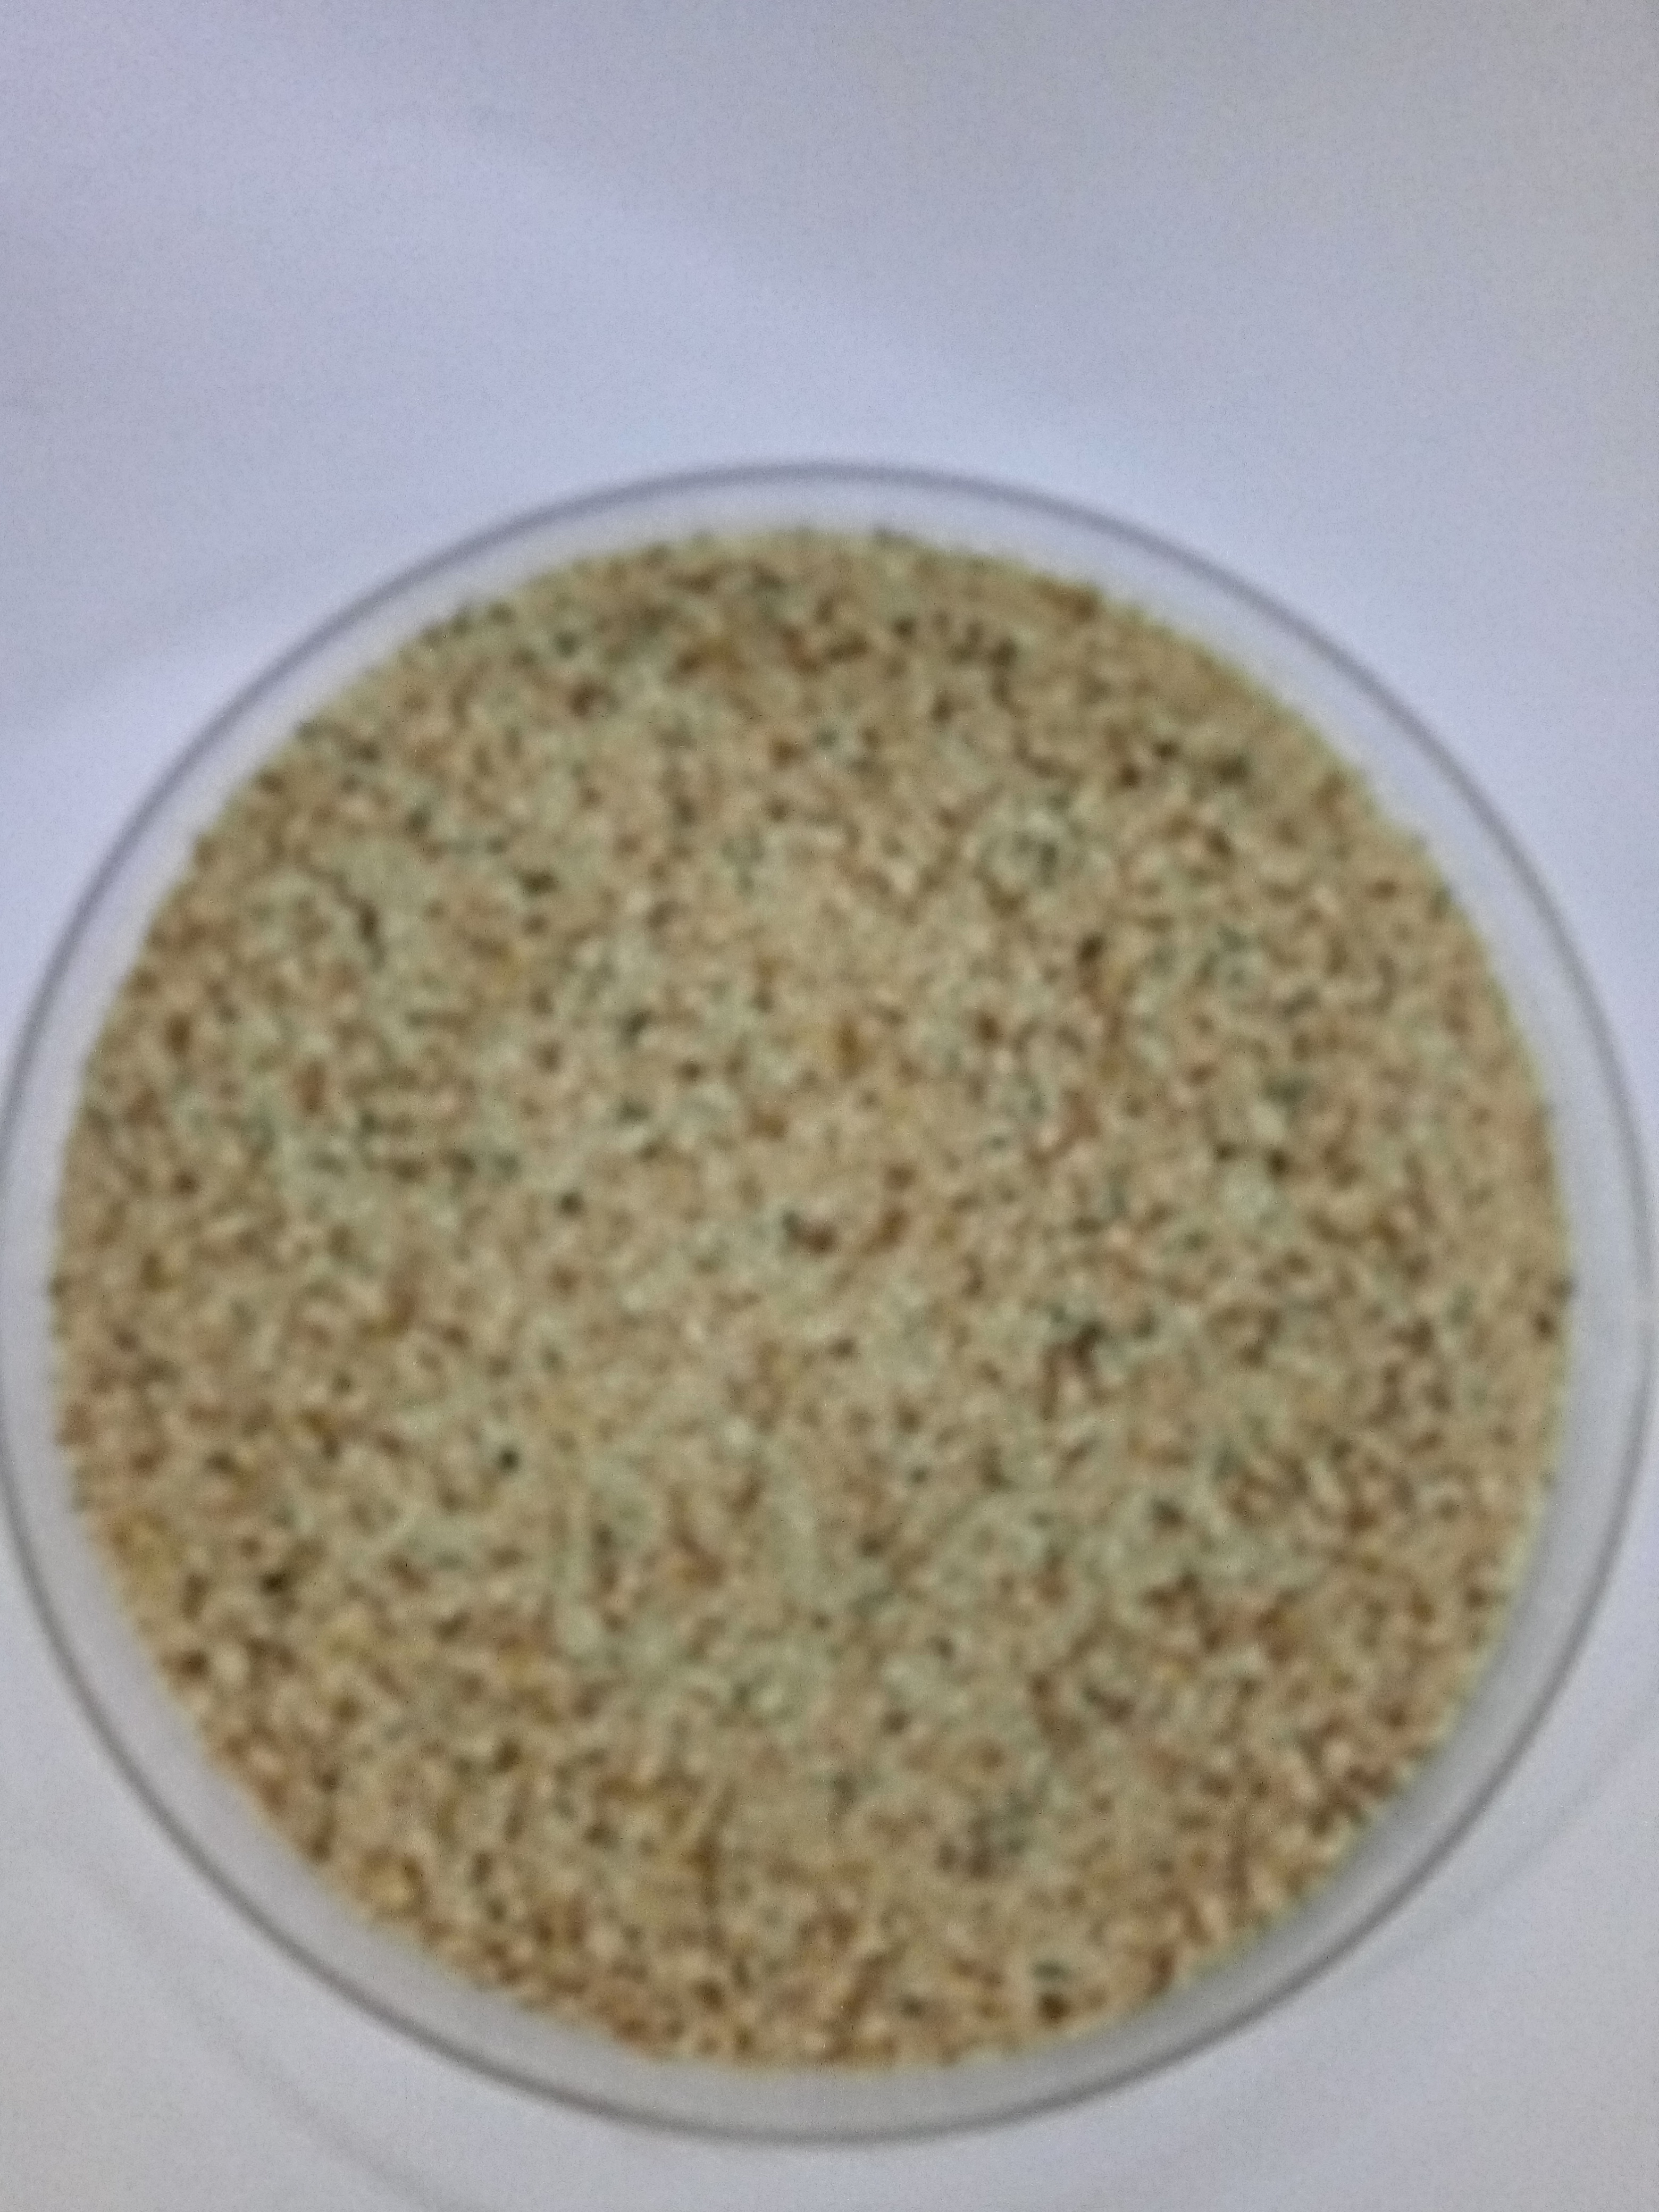
Rice seed variety: Unknown